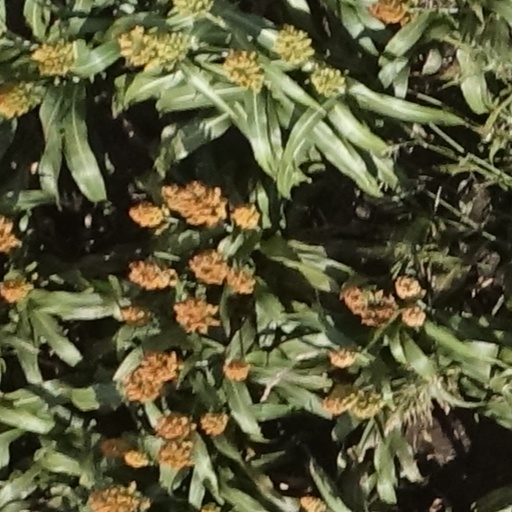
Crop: sorghum